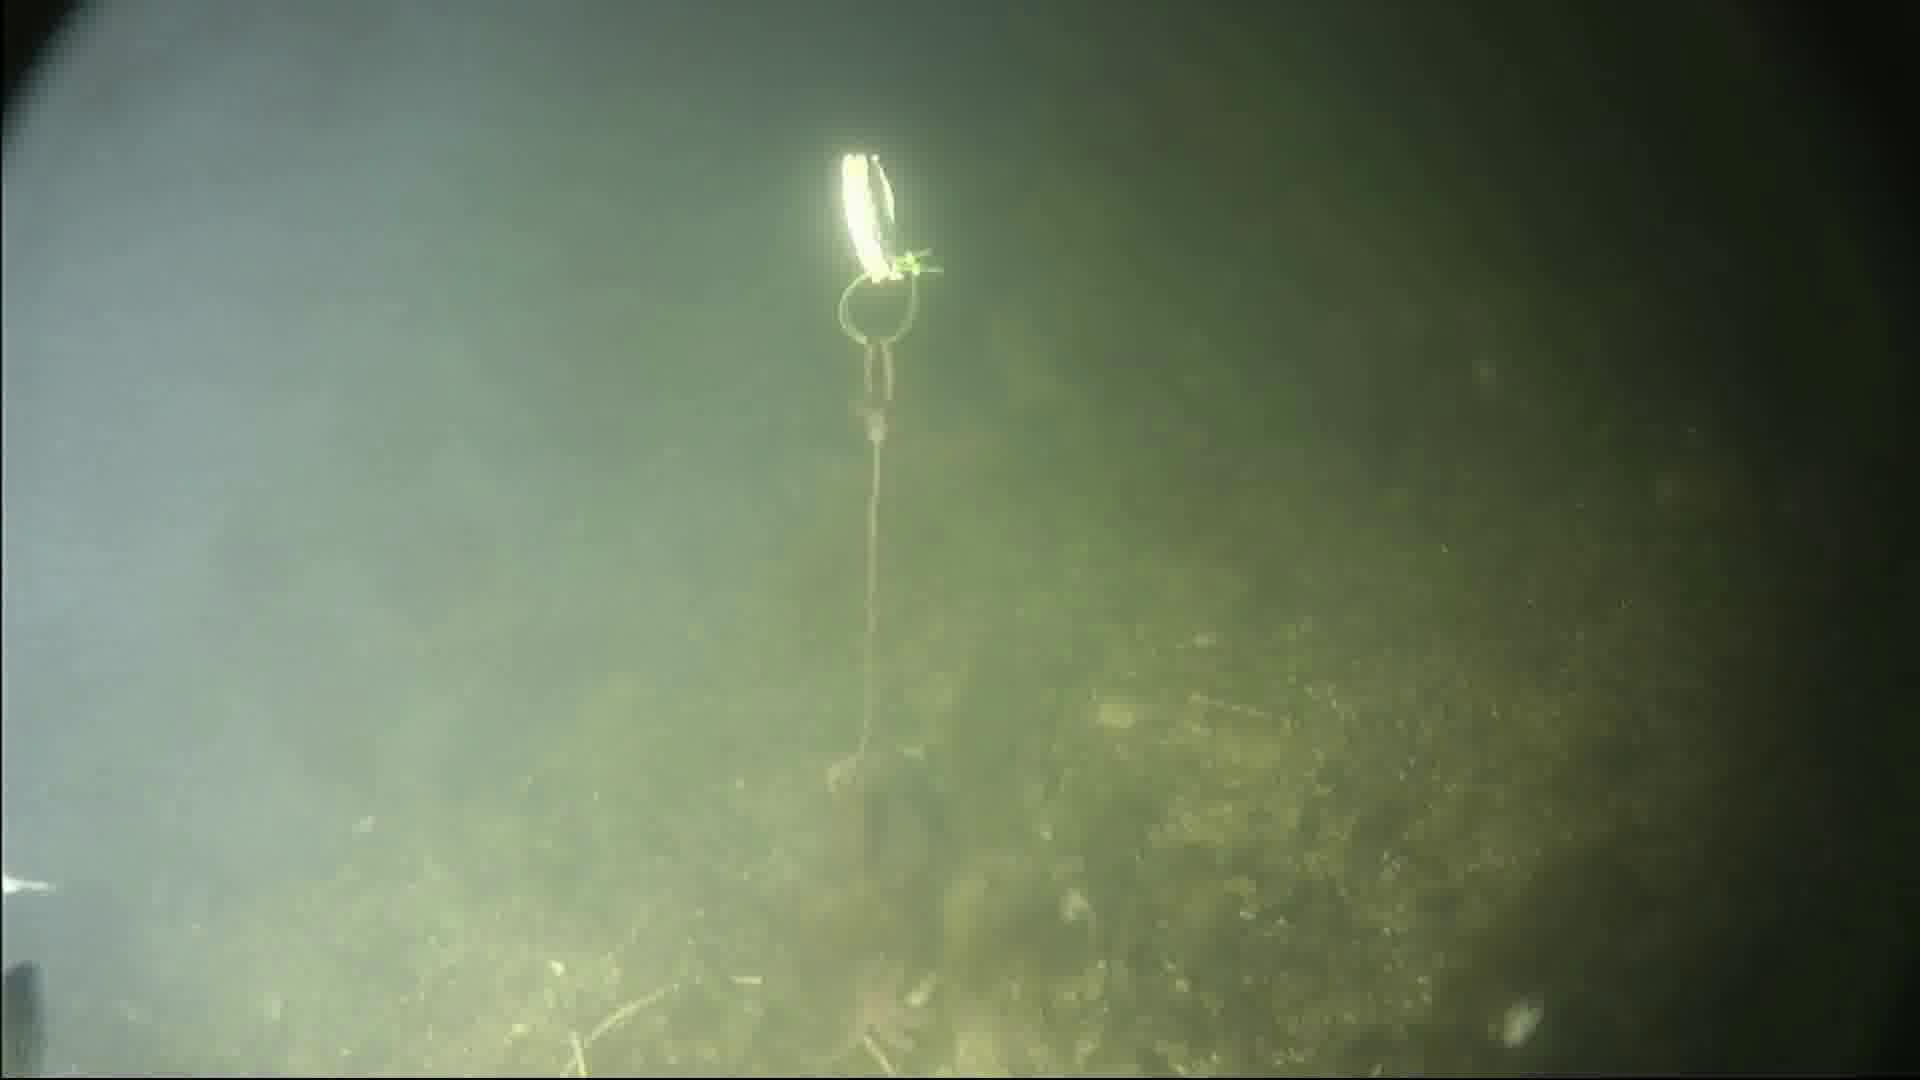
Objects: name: starfish
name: crab
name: small_fish